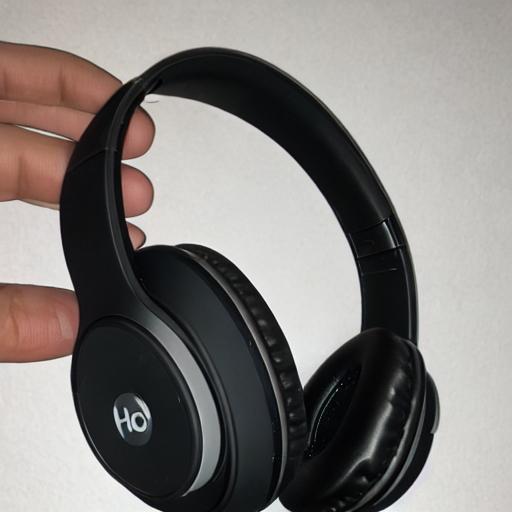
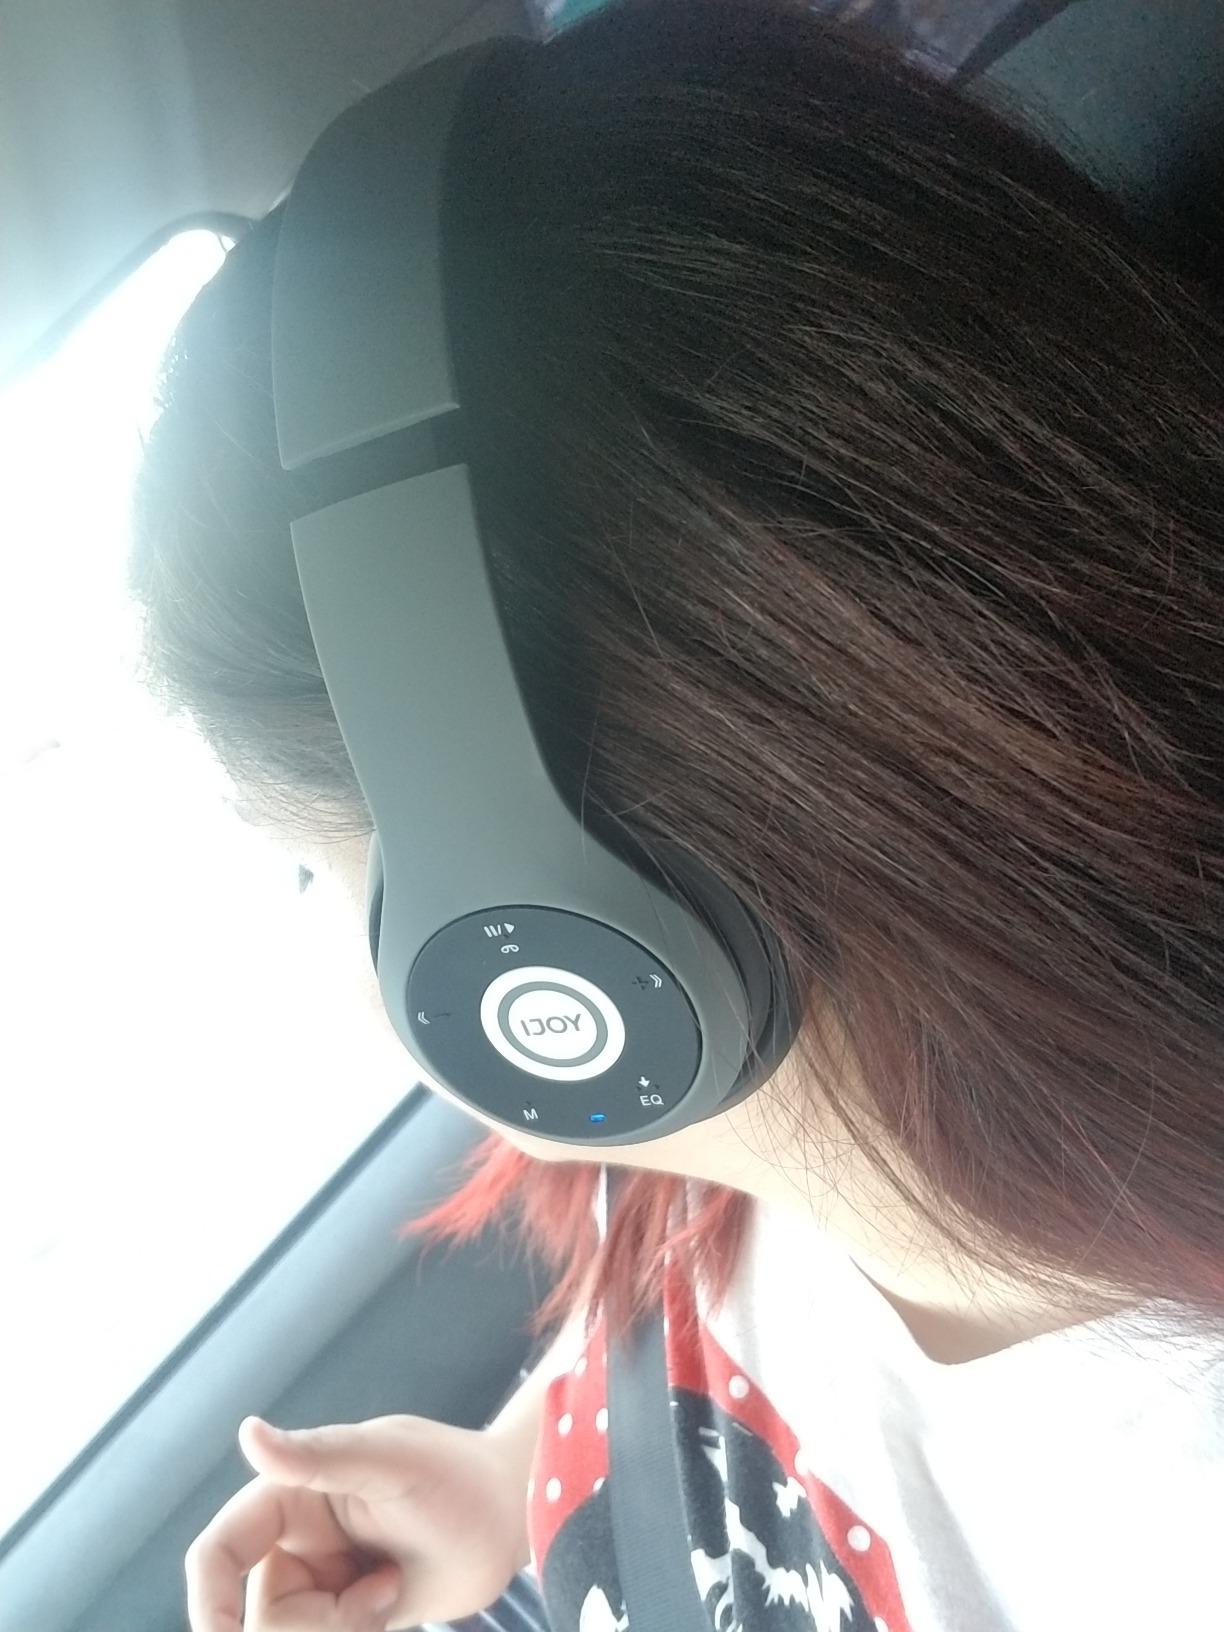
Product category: headphones
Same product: no